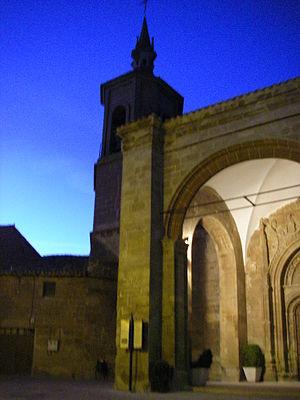
Sotés est une commune de la communauté autonome de La Rioja, en Espagne.